Franconian cuisine

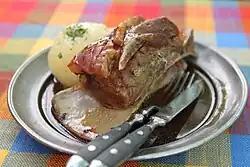
Franconian Schäufele

As in most of Germany's regional cuisines, many meat dishes are found in Franconia, especially from pork. Very well known are baked pork shoulders, the so-called "Schäufele" (because of the shovel-like shoulder blade) with its cross and cut rind. Also, the very popular one is the pork roast with crust and potato dumplings, which is also popular in Upper Bavaria, where it is served with sauerkraut while the Franconians serve it with red cabbage, savoy cabbage or green beans.